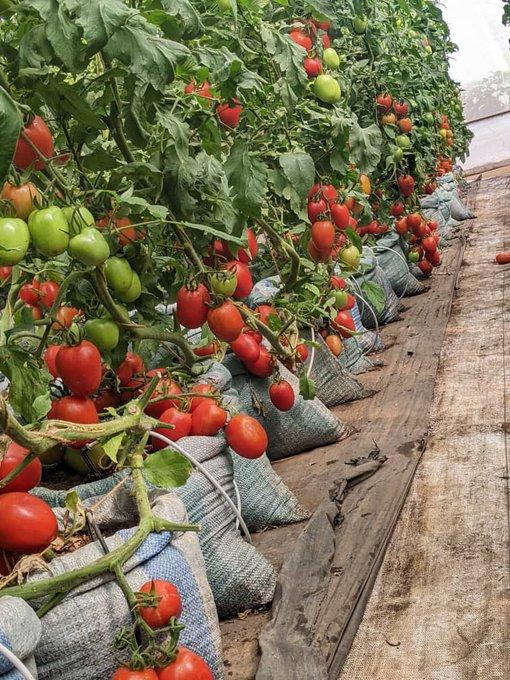
Hili ni shamba maalumu la nyanya, ambalo shamba hili linaweza kutengenezwa nyumbani au sehemu yoyote ya shambani. Shamba hili linaonekana likiwa na nyanya ambazo nyingine ni tayari kwa ajili ya kuuza, na nyingine zikiwa bado katika ukuaji wake. Nyanya hizi inaonekana hutumika katika zao la biashara.